Chittaranjan Avenue, Kolkata

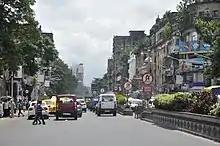
Traffic Jam on C.R. Avenue

The road is arterial in maintaining north to central and vice versa connection in Kolkata. The road remains always busy. A major portion of the Kolkata Metro Blue Line runs beneath this road. Several important places are on this road, including Beadon Street crossing, Girish Park, Vivekananda Road crossing, Jorasanko, Mahajati Sadan, MG Road crossing, Kolkata Medical College, All India Institute of Hygiene and Public Health, Bowbazar, Khirode Vidya Binode Avenue-Dr. Lalit Banerjee Sarani crossing, B.B. Ganguly Street crossing, Ganesh Chandra Avenue crossing, Chandni Chowk and Esplanade.